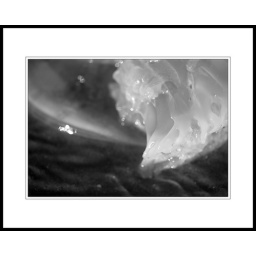
Study of wind, water, sand and tide. A jellyfish washed ashore at low tide. Windswept beach in Galveston, TX.